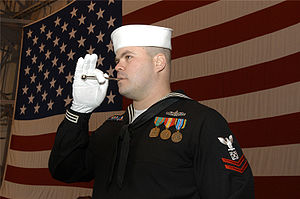
Bådsmandspibe
En bådsmandspibe anvendt til ceremoniel brug.
"Bådsmandspiben er en lille ""fløjte"" af sølv eller messing.